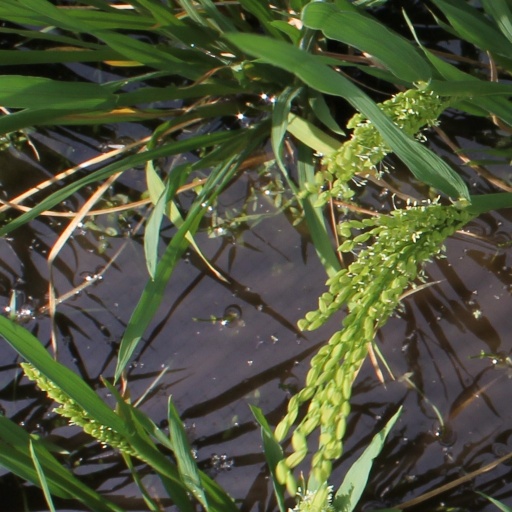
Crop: rice